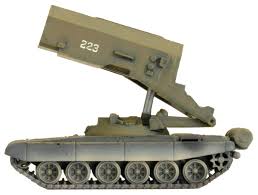
Label: TOS-1